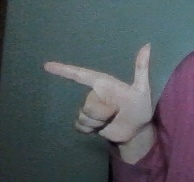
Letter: yaa